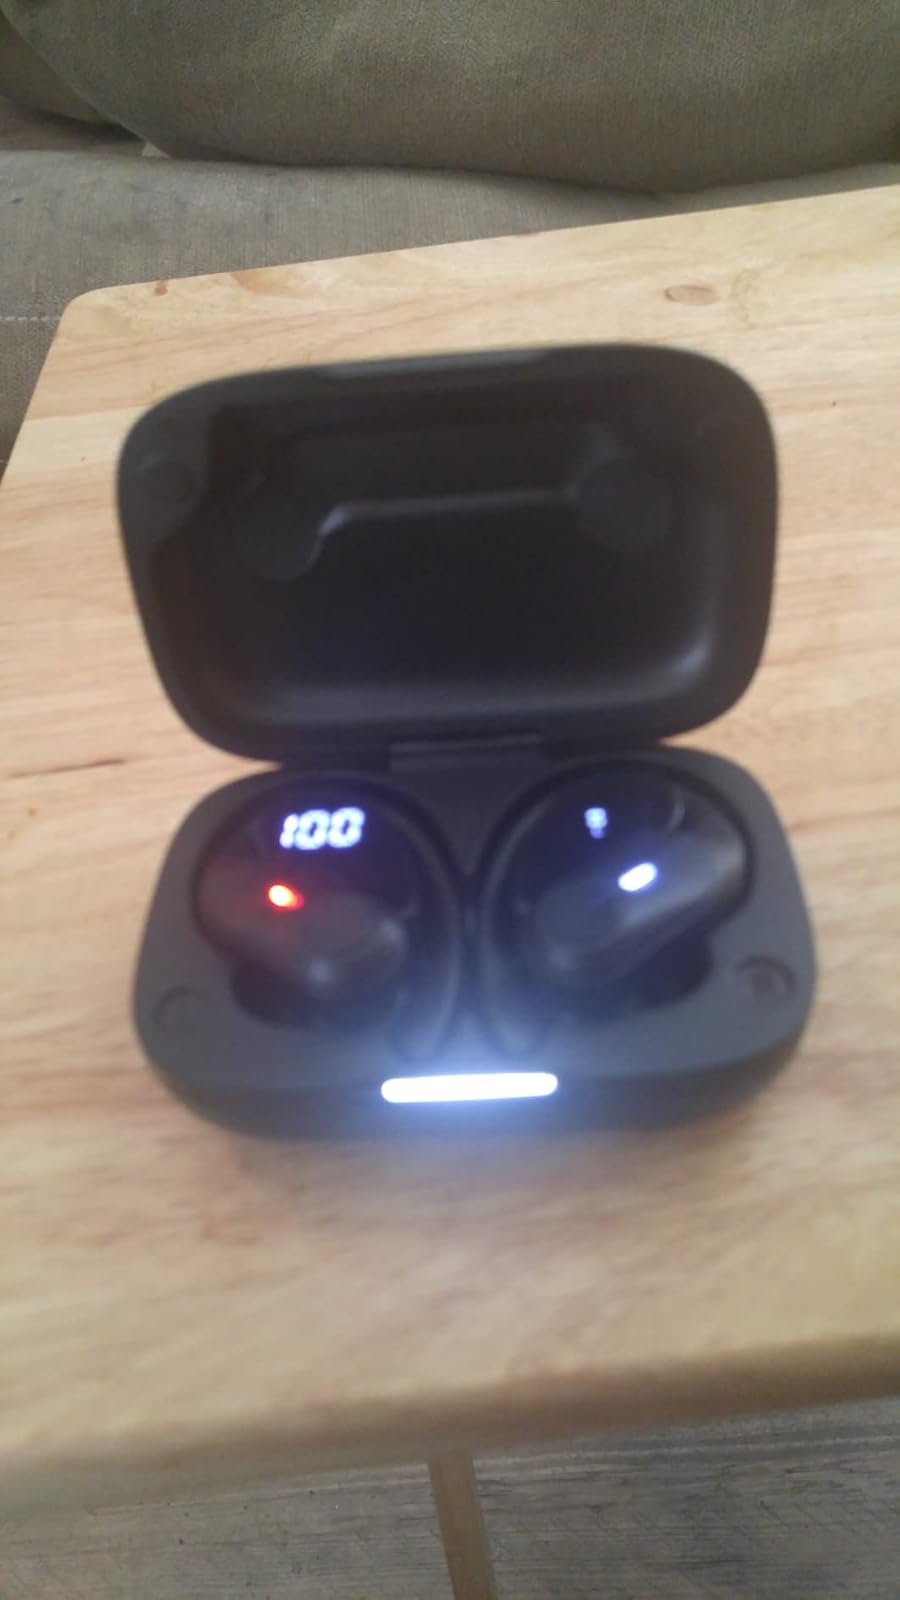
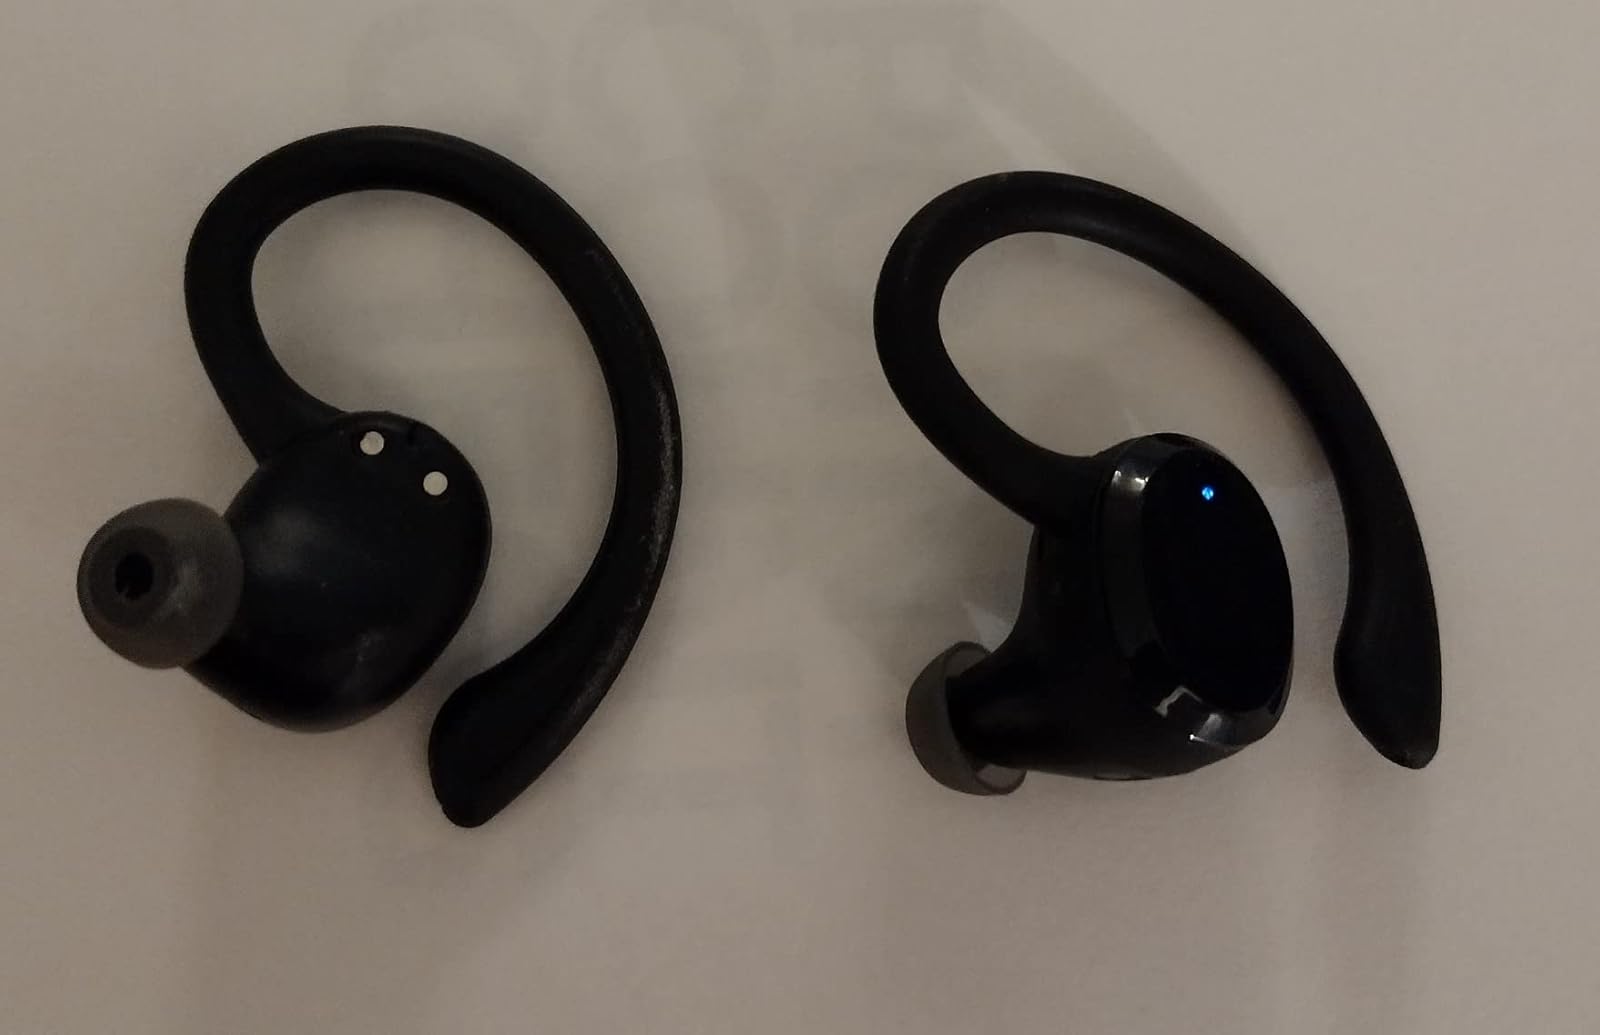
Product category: earbuds
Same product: no